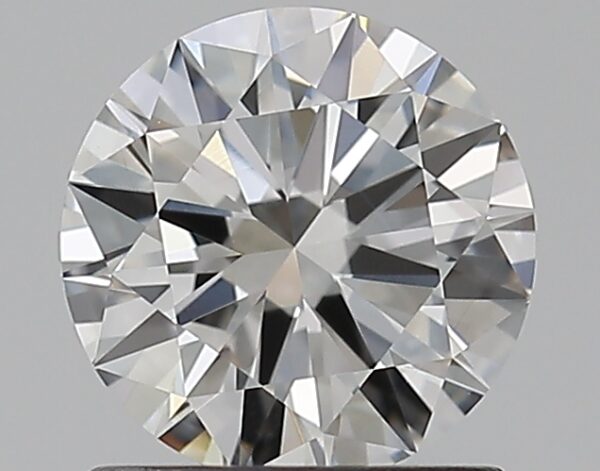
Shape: round
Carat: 0.9
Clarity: VVS1
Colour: G
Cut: EX
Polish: EX
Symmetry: EX
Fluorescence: N
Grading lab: GIA
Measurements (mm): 6.27 x 6.31 x 3.72